1984 World Sportscar Championship

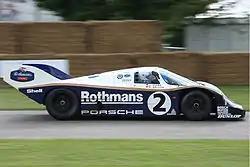
Porsche won the 1984 World Endurance Championship for Manufacturers with its 956s.

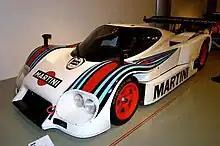
Lancia placed second with its LC2s

† - The races at Brands Hatch, Imola and Sandown Park were qualifying rounds for the World Endurance Championship for Drivers but not for the three manufacturers awards.